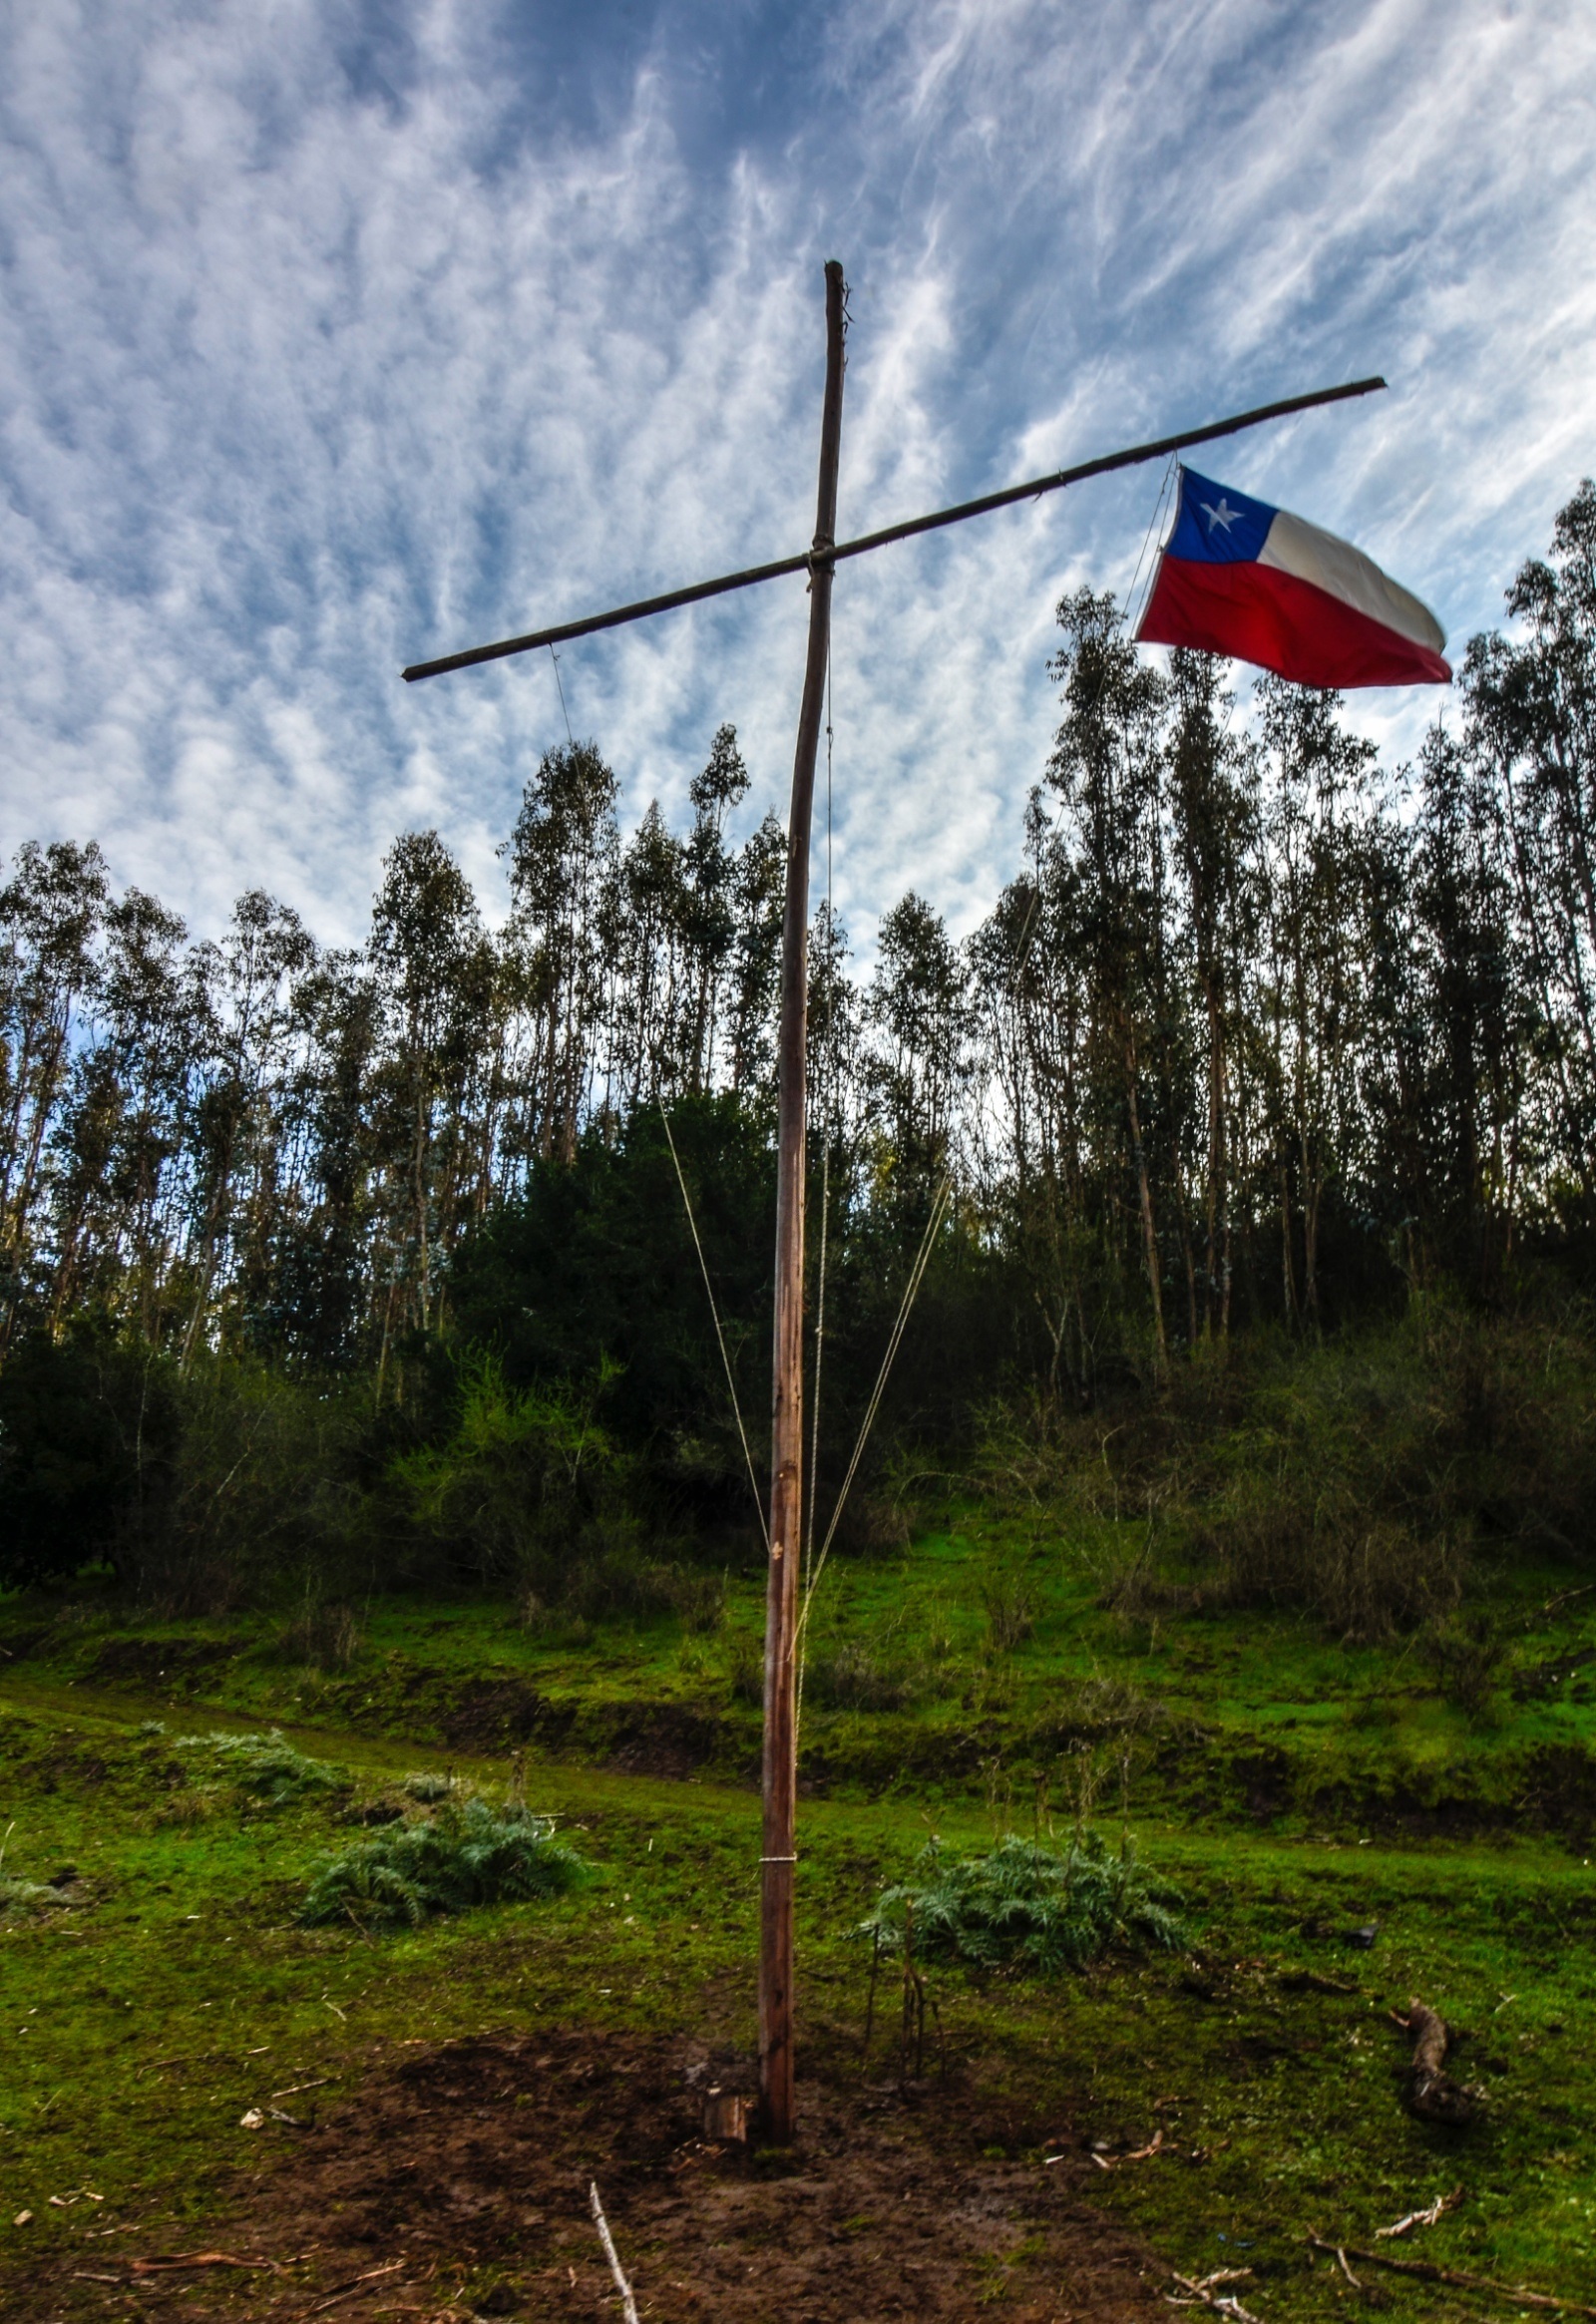
tree, sky, wind, mast, street light, agriculture, cruz, rural area, woody plant, scouts